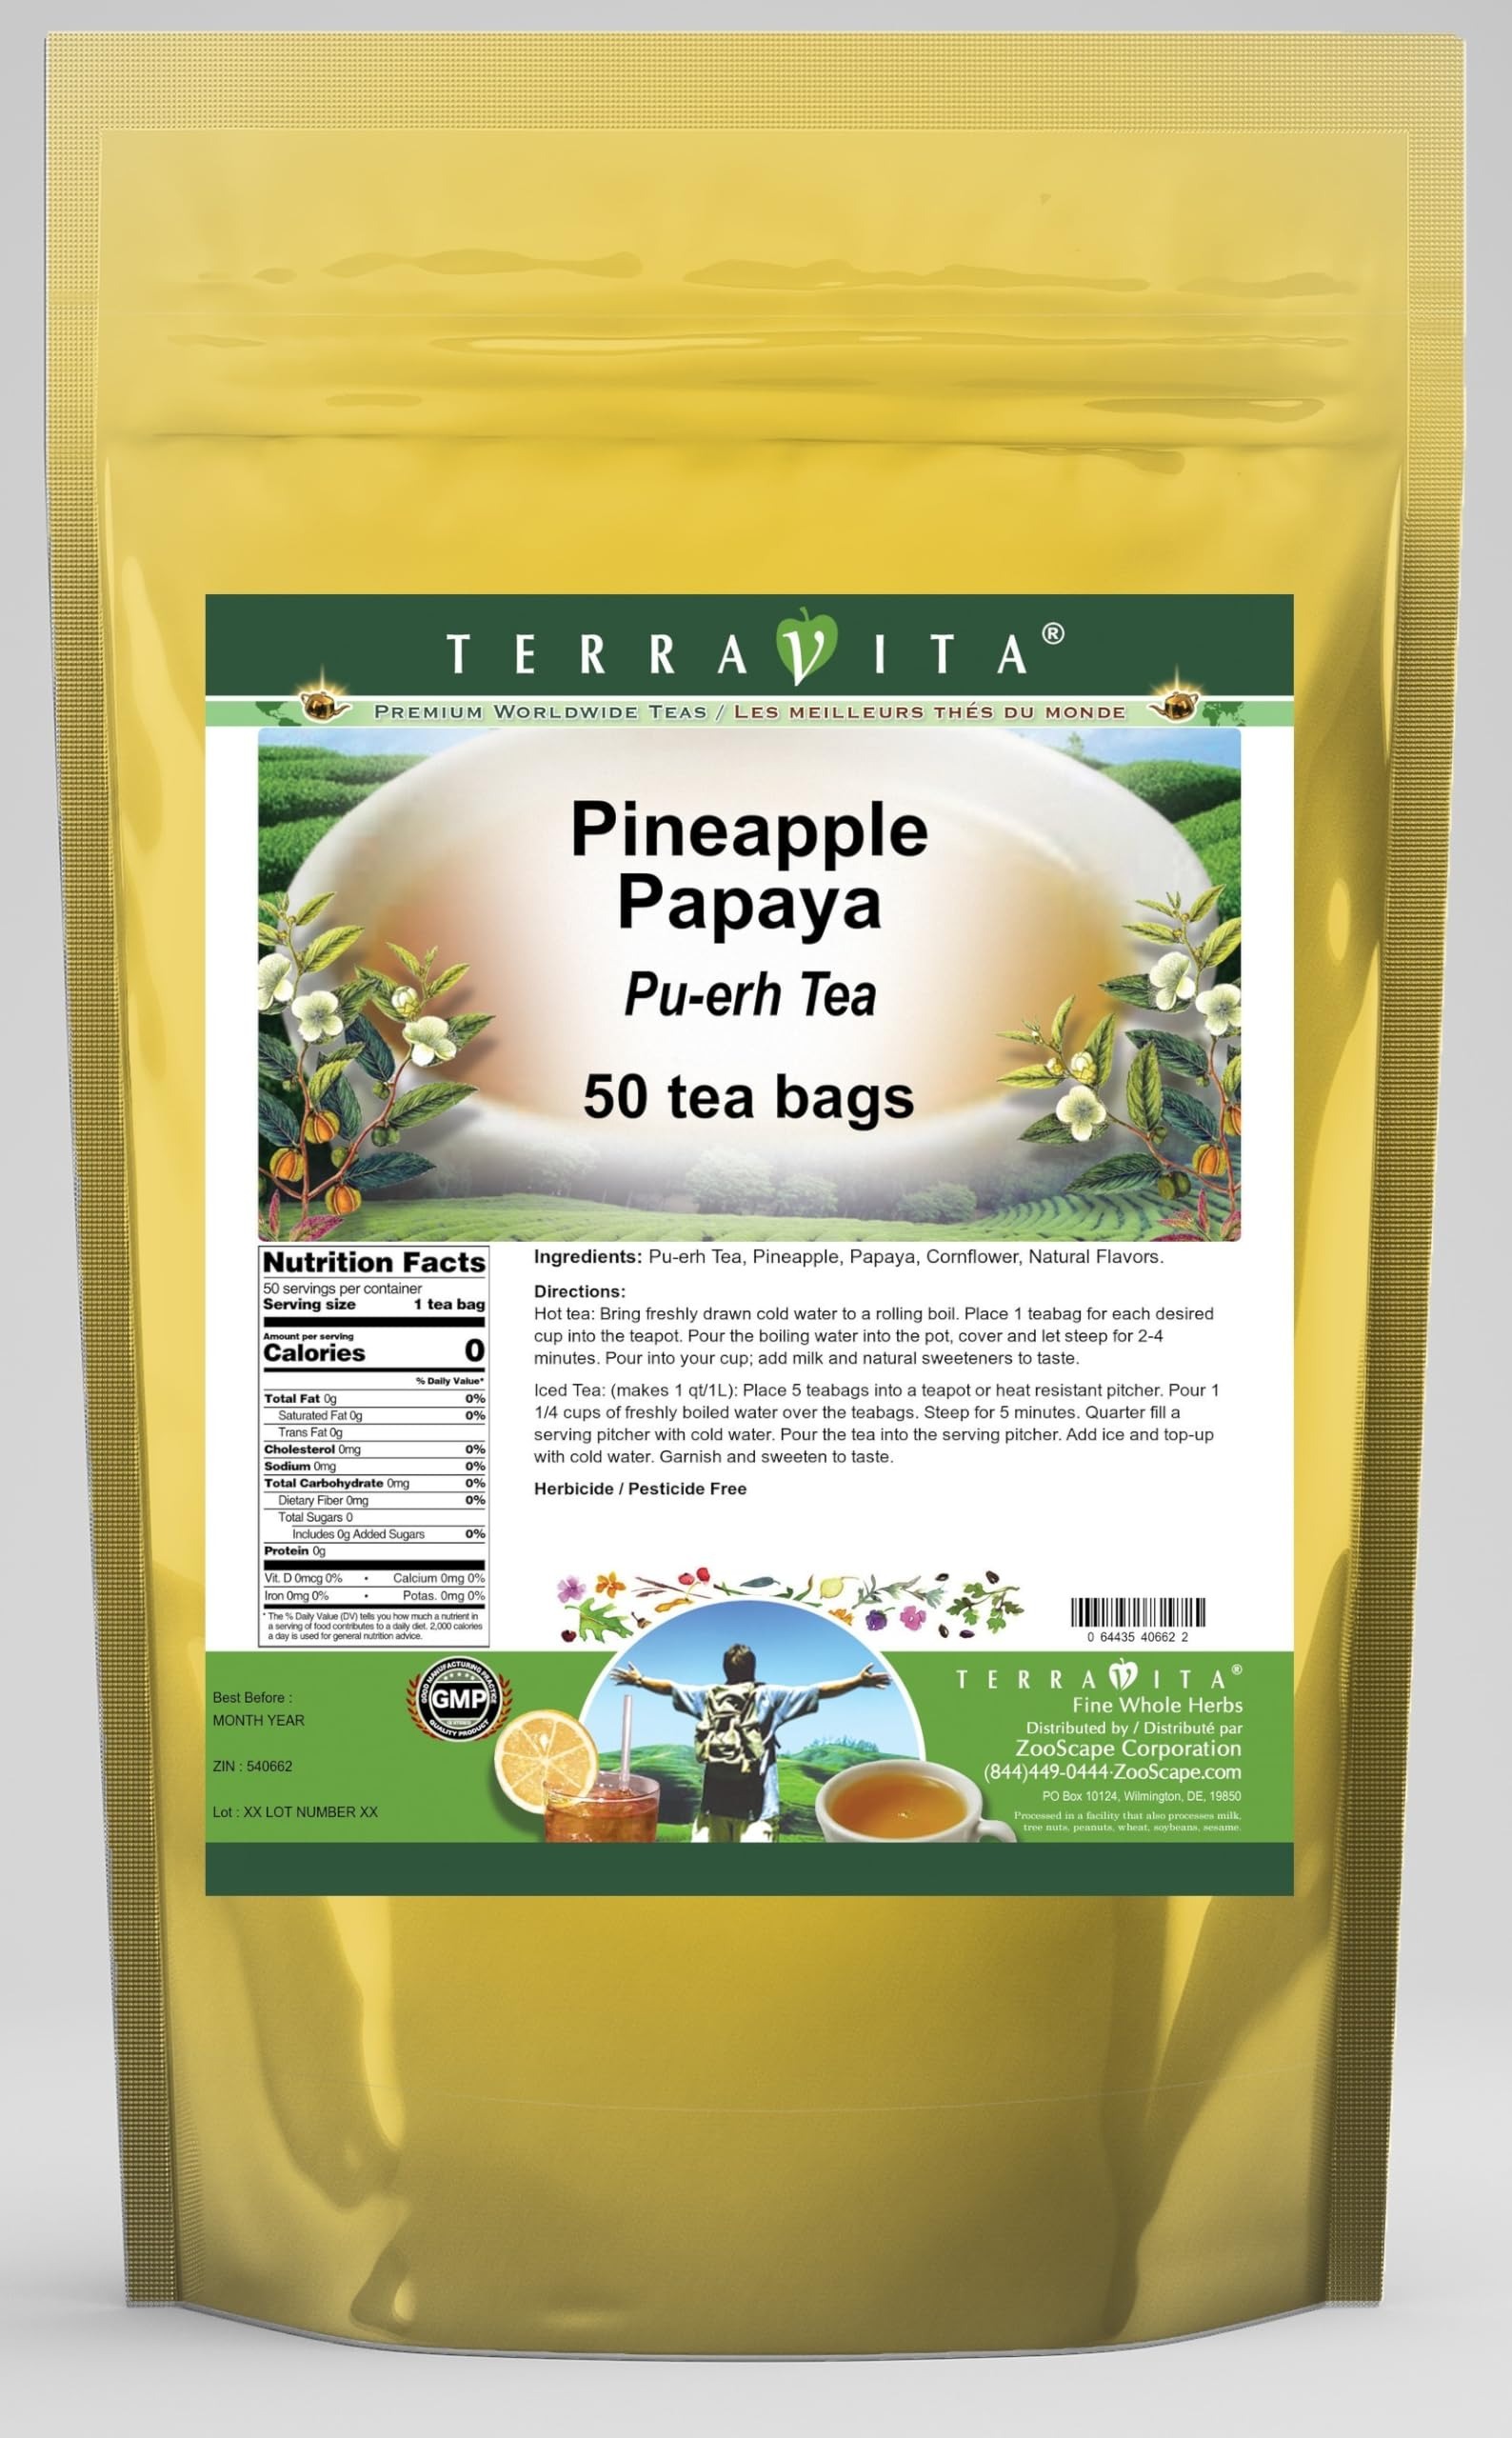
Item Name: Pineapple Papaya Pu-erh Tea (50 tea bags, ZIN: 540662) - 2 Pack
Bullet Point 1: Our Pineapple Papaya Pu-erh Tea is a terrific flavored Pu-erh tea with Pineapple, Papaya and Cornflower that you can enjoy again and again! You will really enjoy the special Pineapple Papaya aroma and taste! - Ingredients: Pu-erh tea, Pineapple, Papaya, Cornflower and Natural Pineapple Papaya Flavor.
Bullet Point 2: No fillers.
Bullet Point 3: Manufacturer: TerraVita
Bullet Point 4: Size: 50 tea bags
Bullet Point 5: Pu-erh Tea Bags - Packed in a convenient upright pouch!
Product Description: Our Pineapple Papaya Pu-erh Tea is a terrific flavored Pu-erh tea with Pineapple, Papaya and Cornflower that you can enjoy again and again! You will really enjoy the special Pineapple Papaya aroma and taste! - Ingredients: Pu-erh tea, Pineapple, Papaya, Cornflower and Natural Pineapple Papaya Flavor. - Hot tea brewing method: Bring freshly drawn cold water to a rolling boil. Place 1 teabag for each desired cup into the teapot. Pour the boiling water into the pot, cover and let steep for 2-4 minutes. Pour into your cup; add milk and natural sweeteners to taste. - Iced tea brewing method: (to make 1 liter/quart): Place 5 teabags into a teapot or heat resistant pitcher. Pour 1 1/4 cups of freshly boiled water over the teabags. Steep for 5 minutes. Quarter fill a serving pitcher with cold water. Pour the tea into the serving pitcher. Add ice and top-up with cold water. Garnish and sweeten to taste. - TerraVita is an exclusive line of premium-quality, natural source products that use only the finest, purest and most potent ingredients found around the world. TerraVita is hallmarked by the highest possible standards of purity, potency, stability and freshness. All of our products are prepared with the highest elements of quality control, from raw materials through the entire manufacturing process, up to and including the moment that the bottles or bags are sealed for freshness and shipped out to you. Our highest possible standards are certified by independent laboratories and backed by our personal guarantee. - TerraVita exists to meet and ensure your family's health and wellness without the harmful effects of chemicals and health products. We strive to make all of our products affordable and reliable and are constantly searching the market to maintain our affordability and t
Value: 100.0
Unit: Count

Price: 39.71